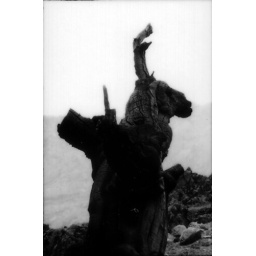
A nice tree in Darband mount road of Tehran